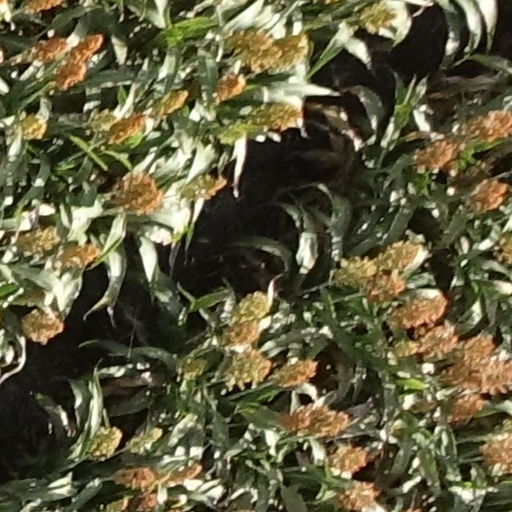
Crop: sorghum